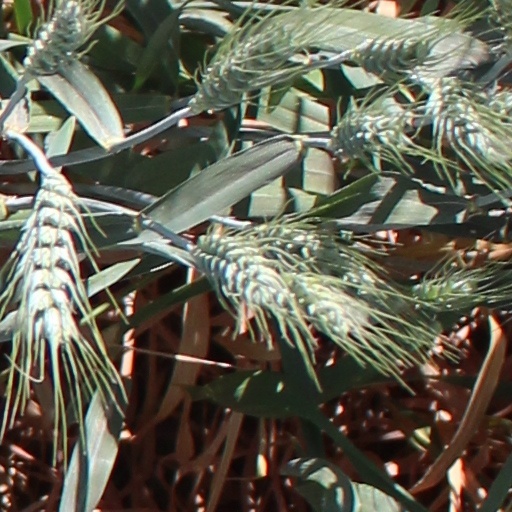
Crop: wheat